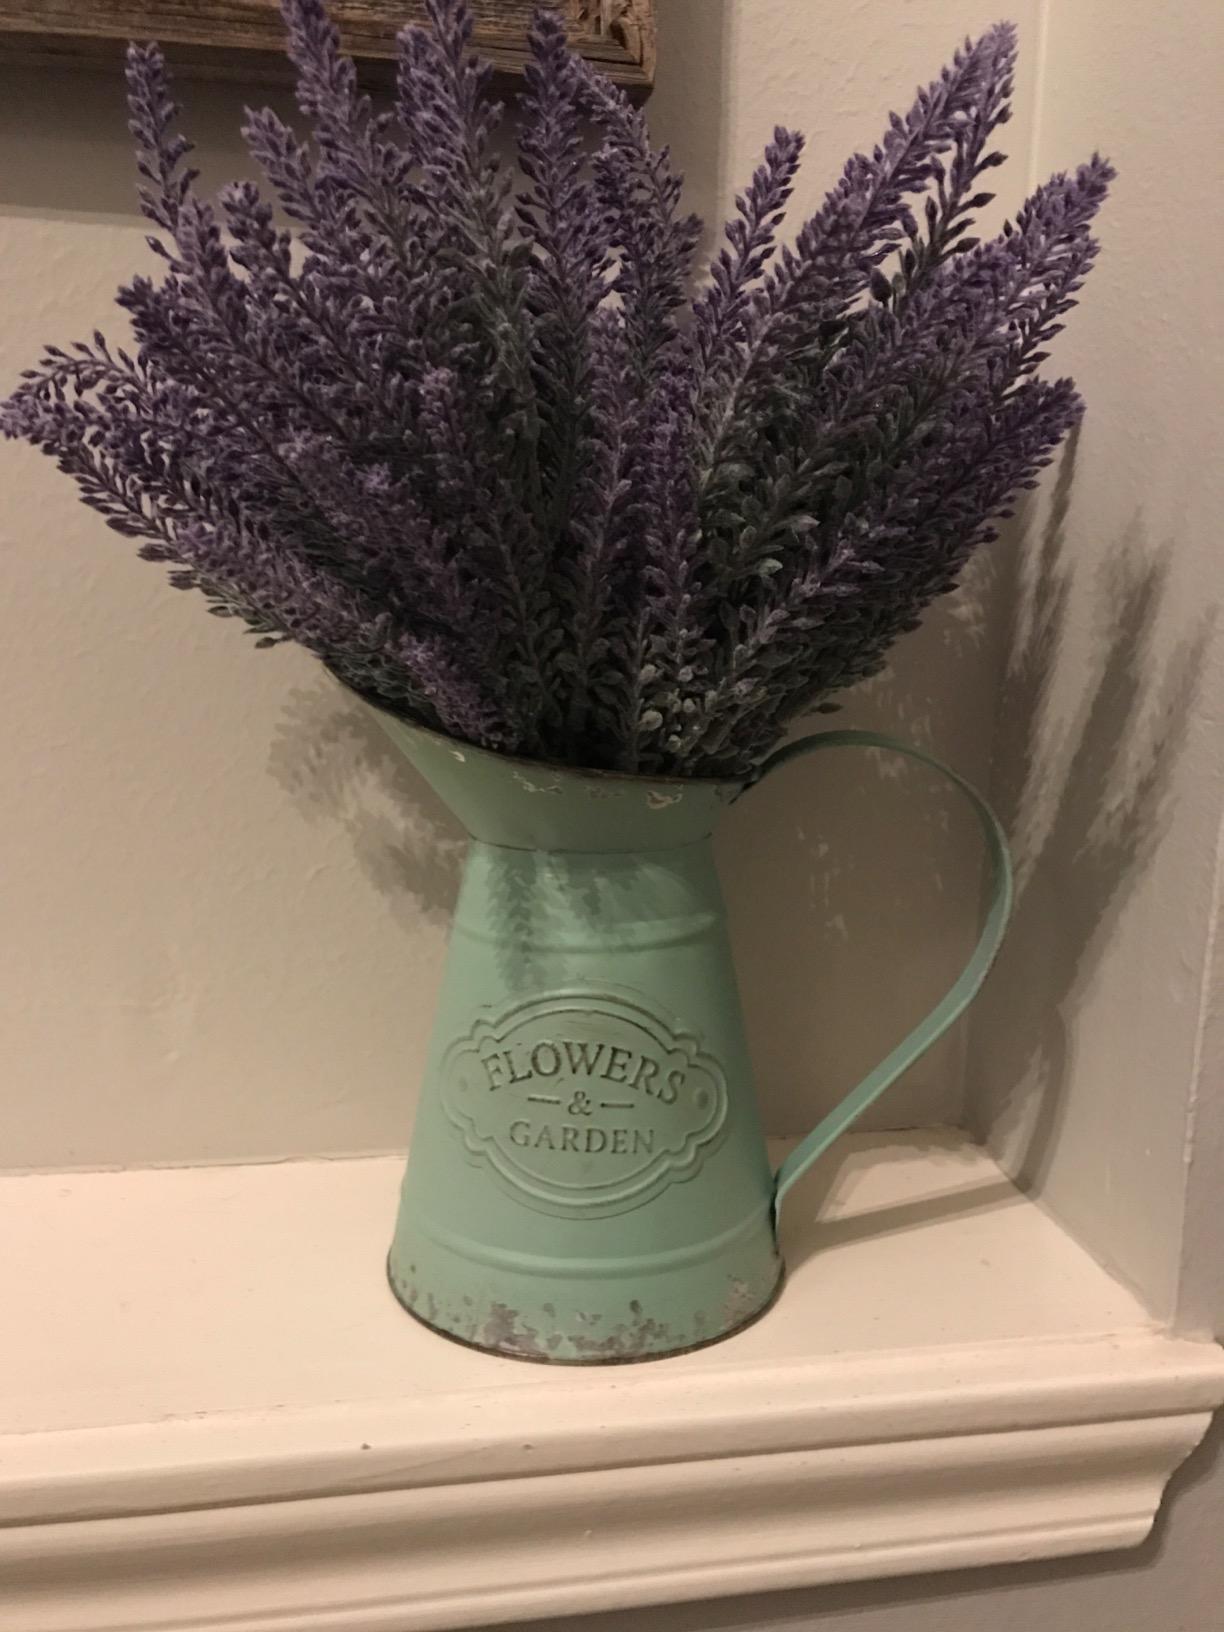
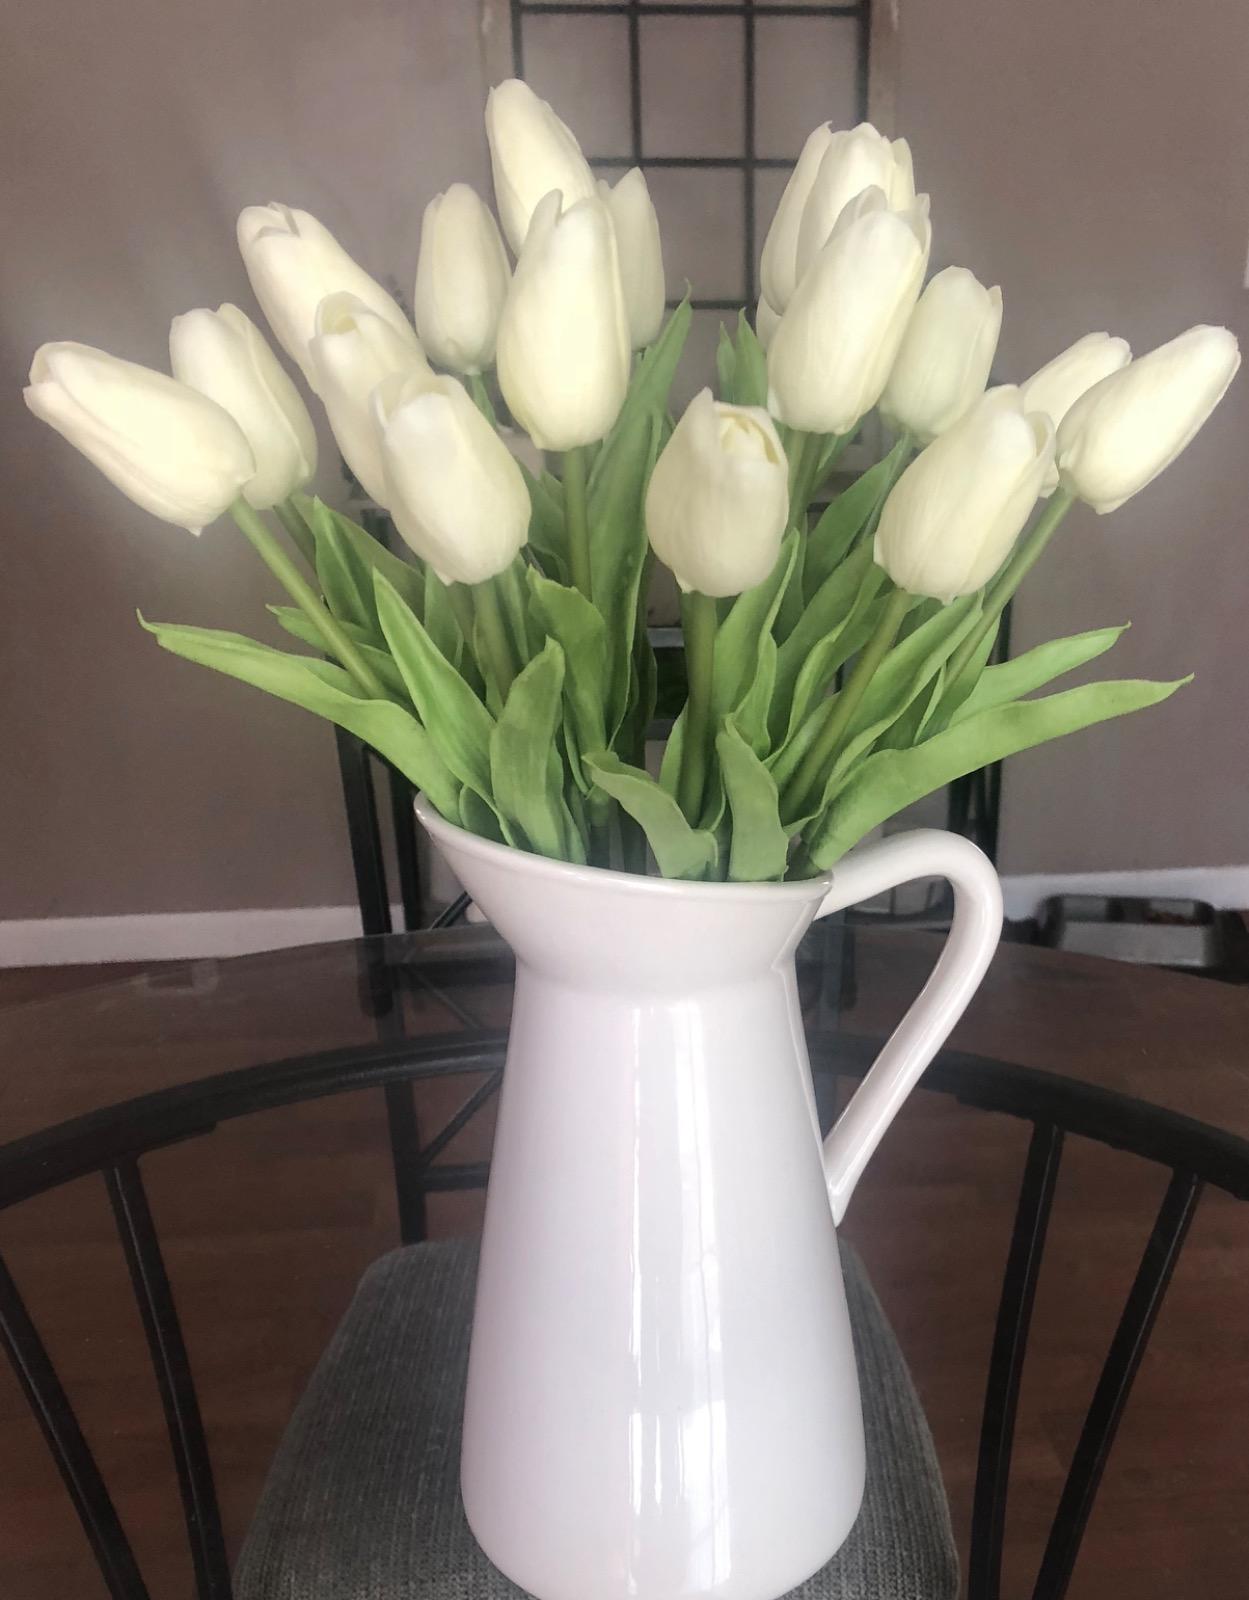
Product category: vase
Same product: no